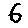
Label: 6